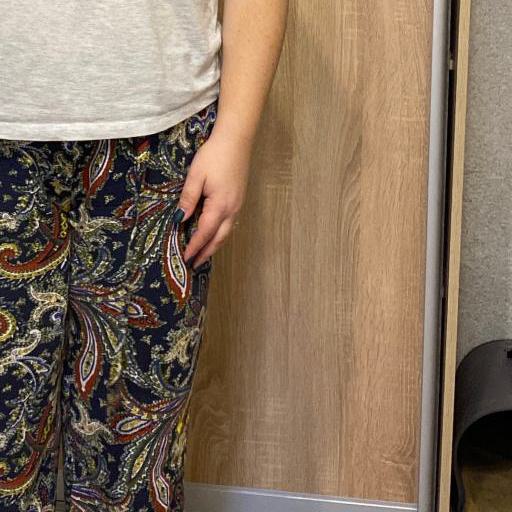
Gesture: no_gesture